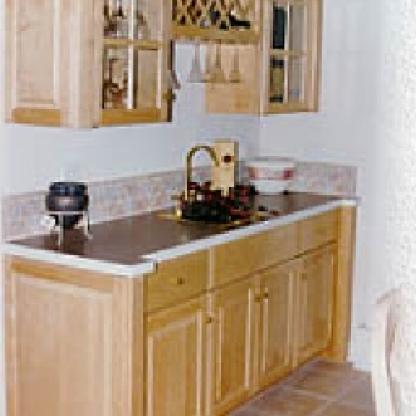
Scene: Indoor